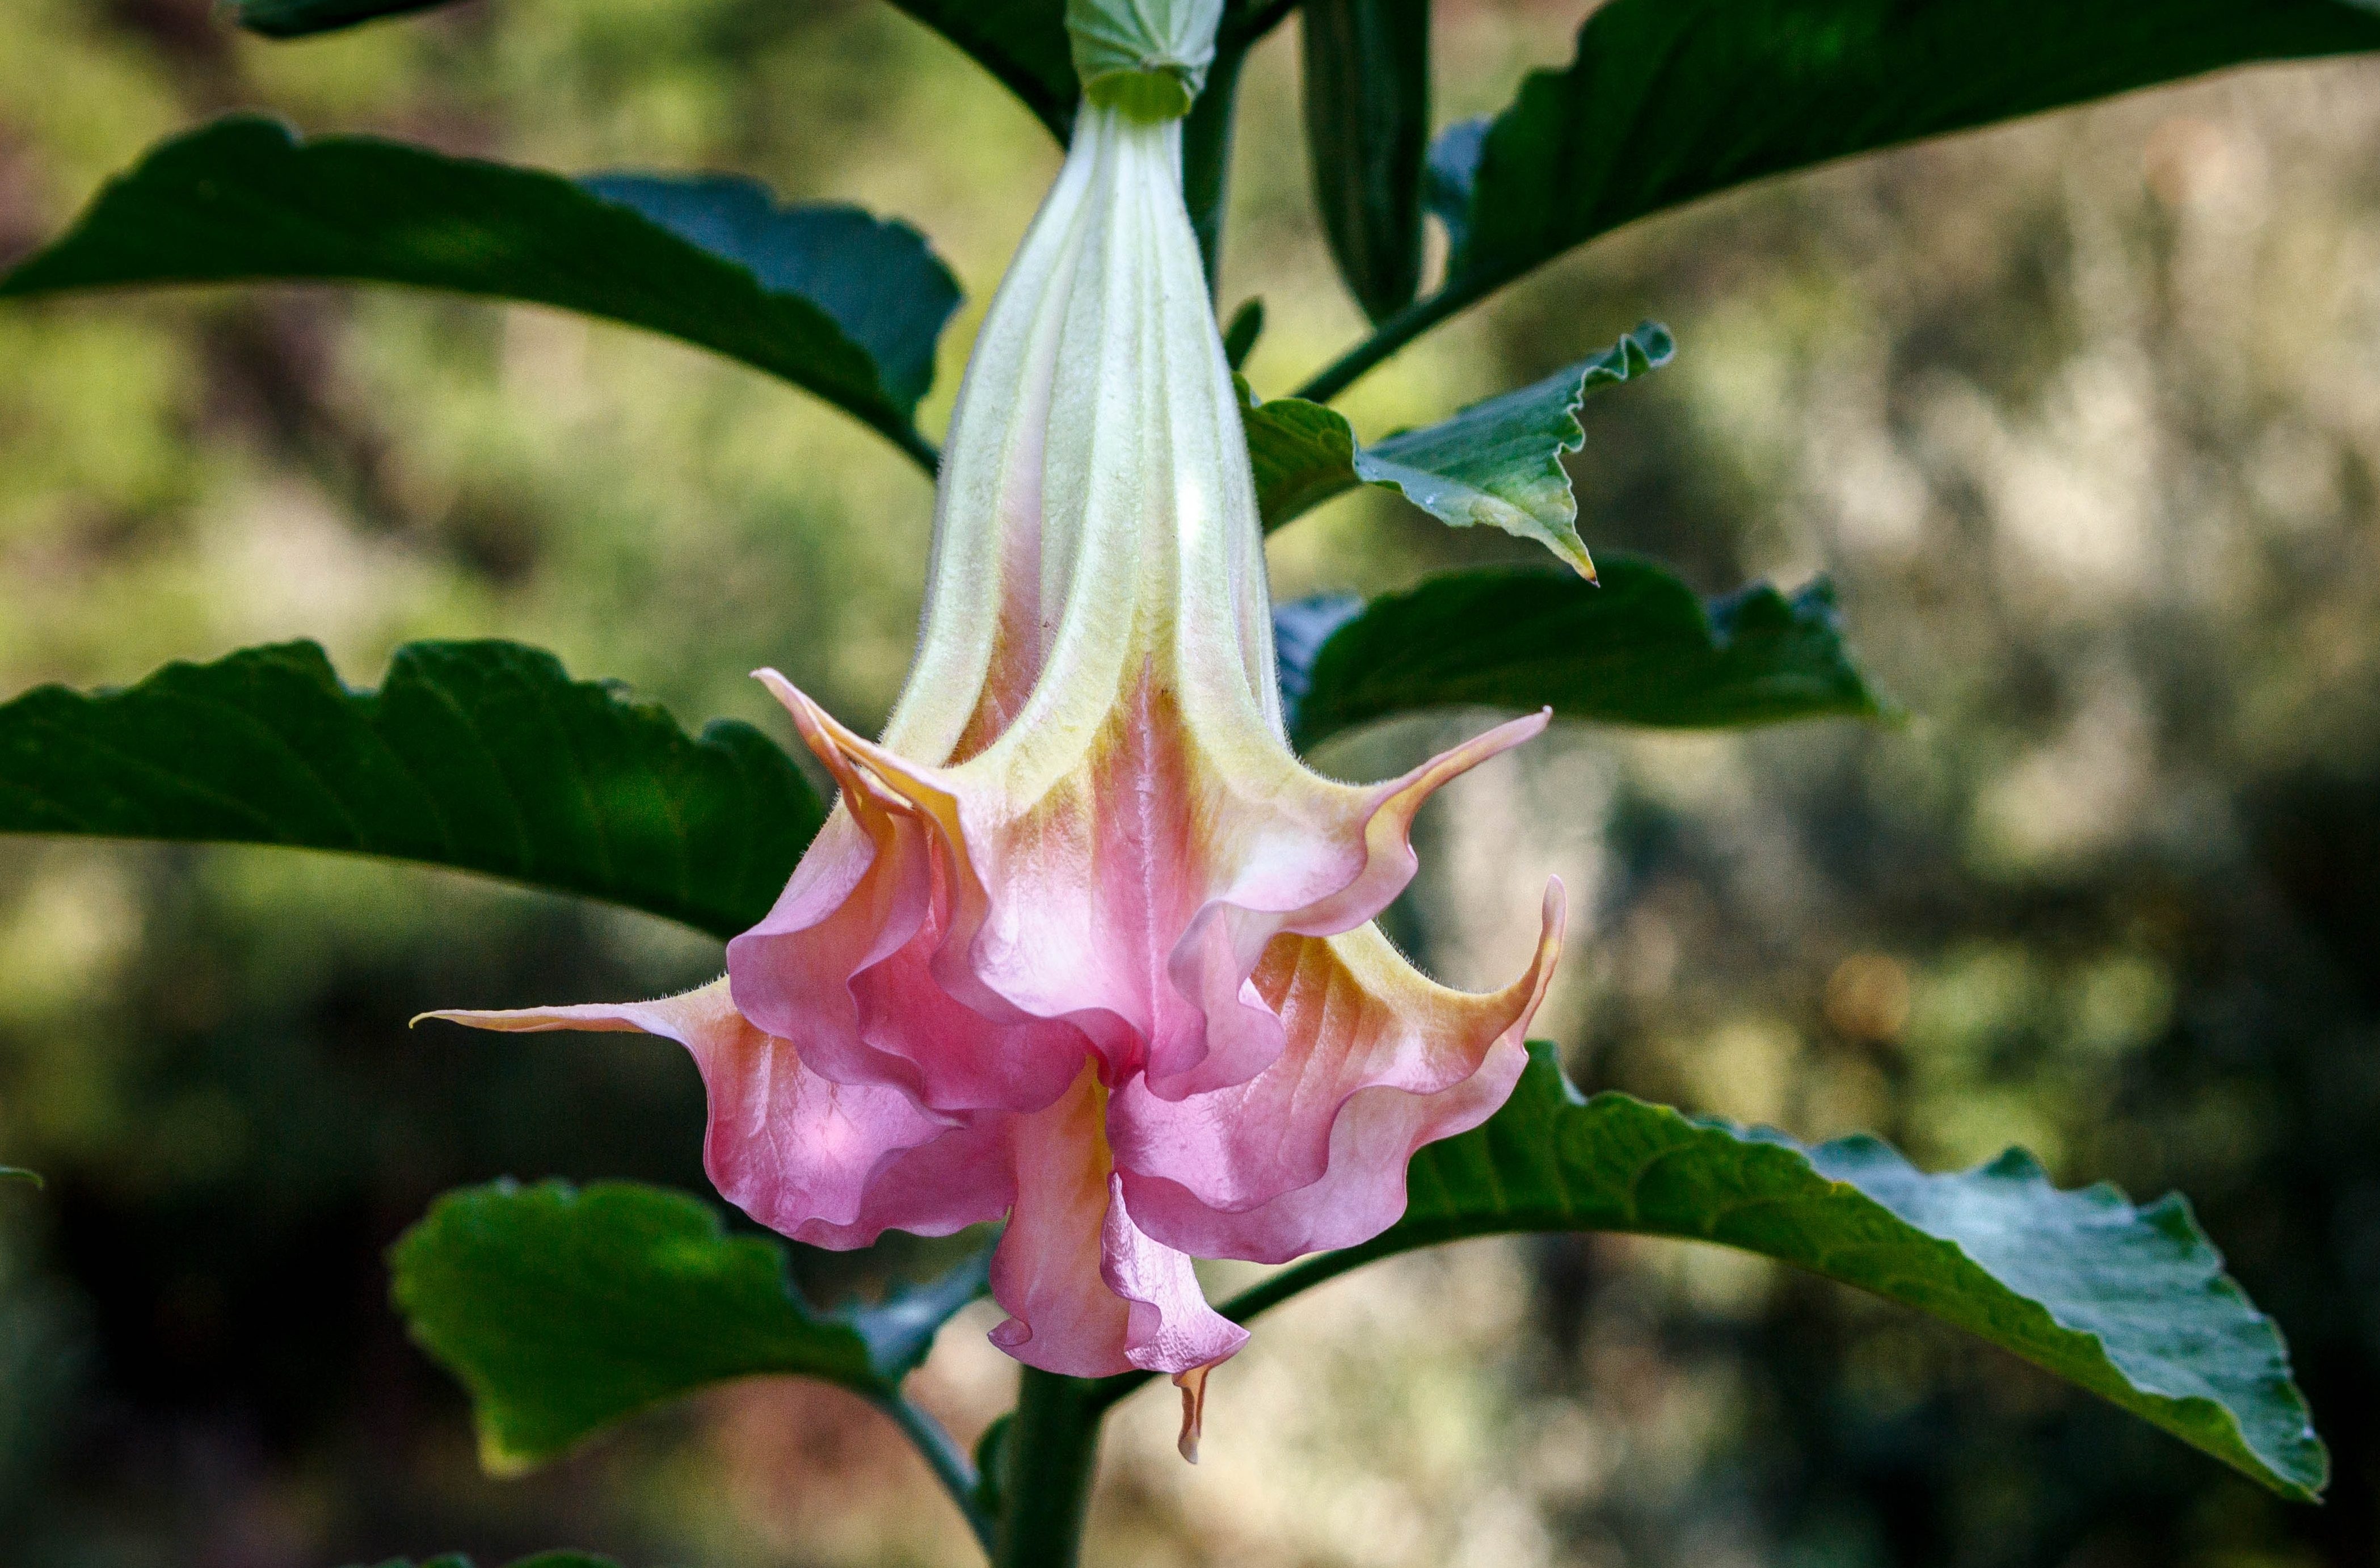
nature, blossom, plant, leaf, flower, botany, flora, wildflower, toxic, datura, macro photography, ornamental plant, poisonous, flowering plant, flowering shrub, angels trumpet, brugmansia, sub tropical plant, solanacea family, land plant